Thomas Jefferson Park

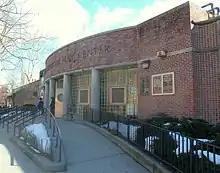
Thomas Jefferson Play Center

Thomas Jefferson Park contains two playgrounds. One is on First Avenue and 111th Street. at the southwestern corner, while the other is at Pleasant Avenue and 114th Street, at the northeastern corner. There are also three baseball fields: two in the southern third of the park, and the third at the eastern boundary of the park's center third. In addition, there are four basketball courts, two each at the northeastern and southeastern corners. The northeastern corner also contains two volleyball and eight handball courts, while the northwestern corner contains a soccer field. A dog run is at the southeast corner of the park.